Edvard Perséus

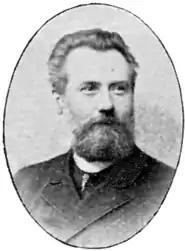
Edvard Perséus, from the "Svenskt Porträttgalleri XX"

Edvard Perséus, originally Persson (23 December 1841, in Lund – 7 October 1890, in Stockholm) was a Swedish painter and (a form of superintendent) at the Royal Court of Sweden. He specialized in historical and genre scenes.